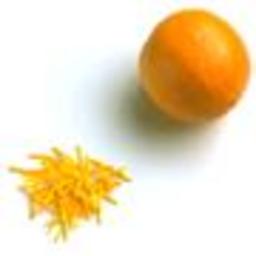
Label: Orange